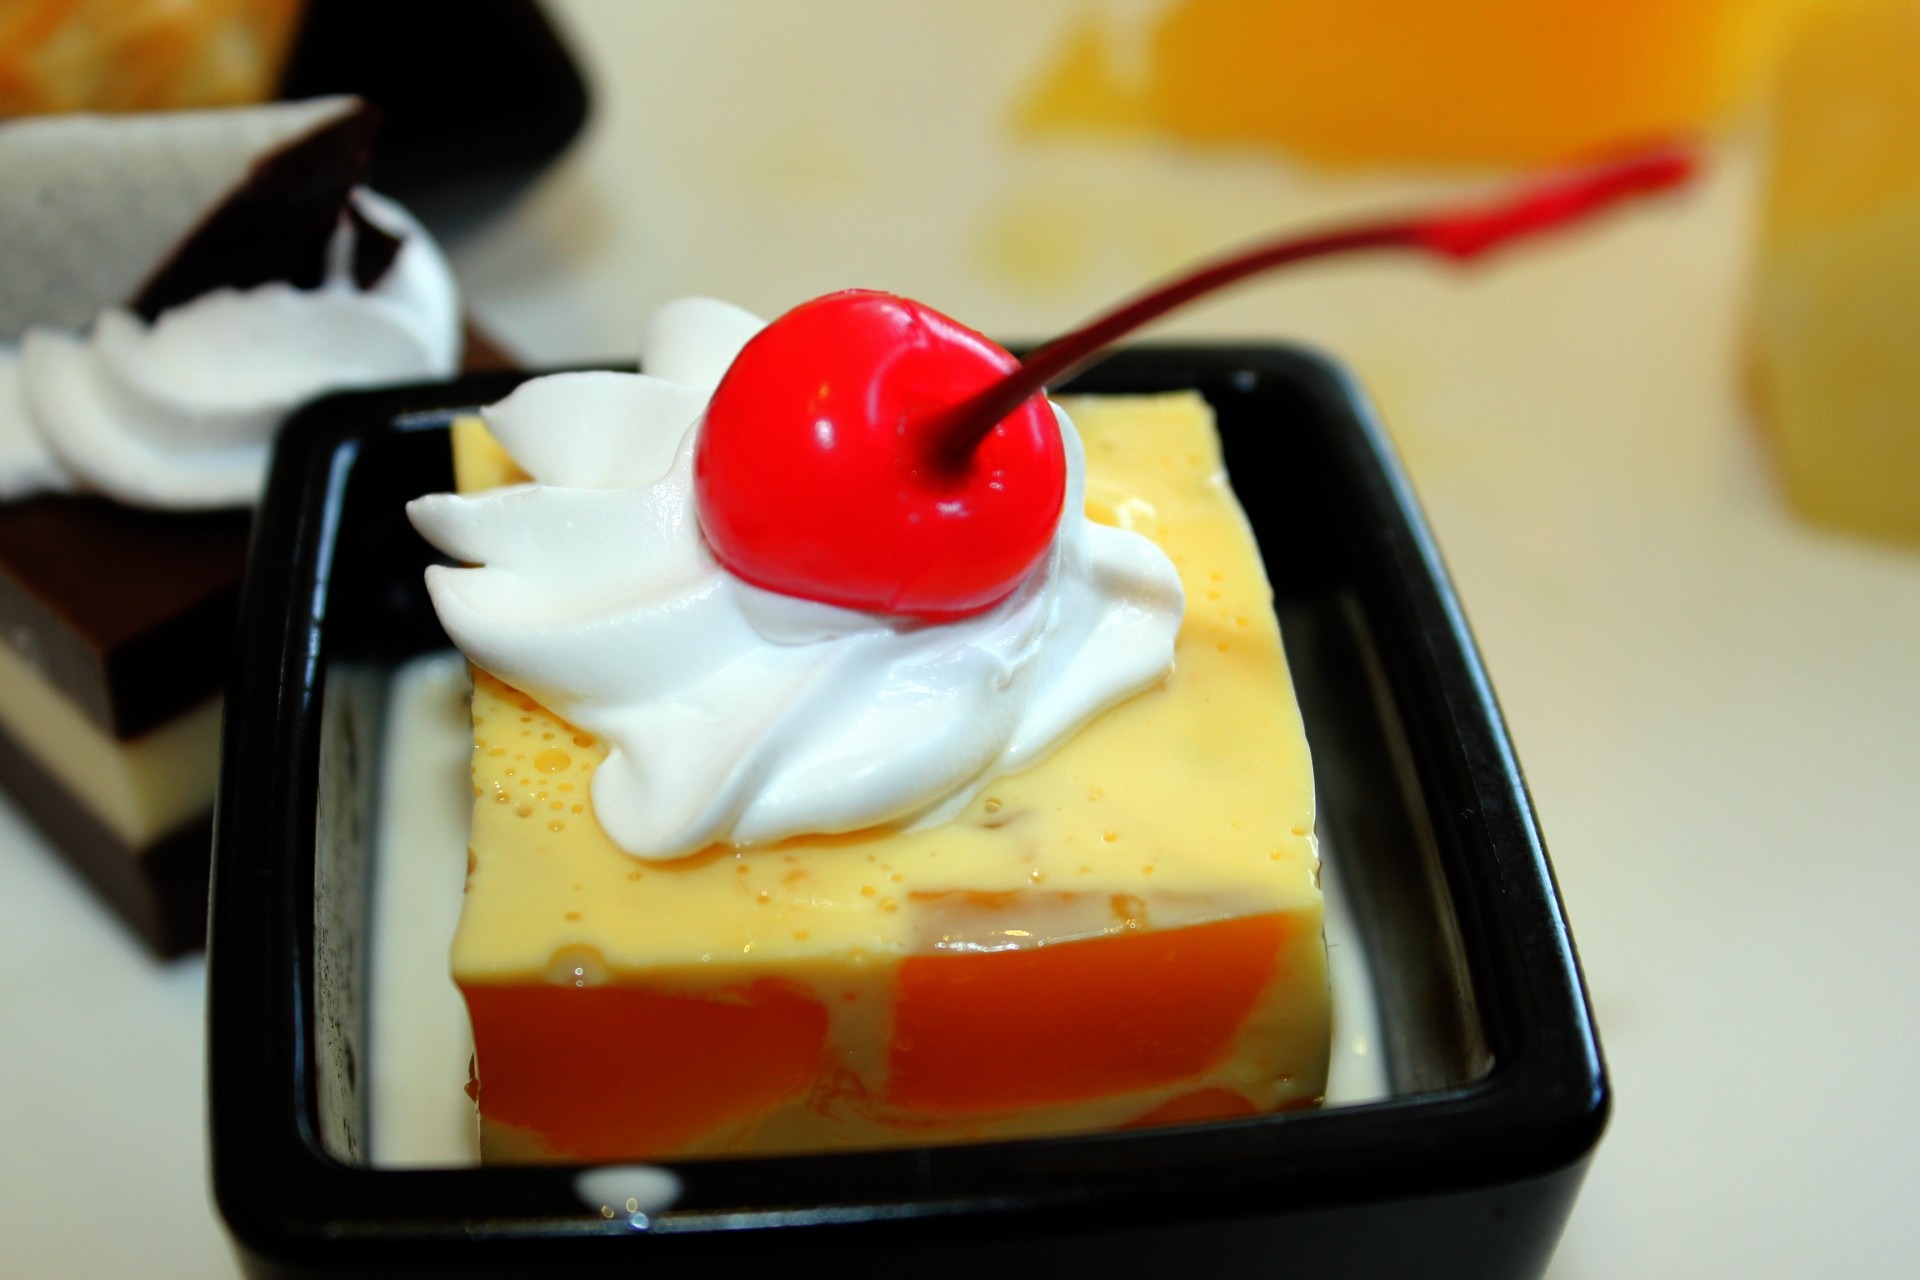
fruit, sweet, dish, meal, food, produce, breakfast, dessert, cuisine, sweetness, cherry, yummy, flavor, red cherry, melon jelly, slice dessert